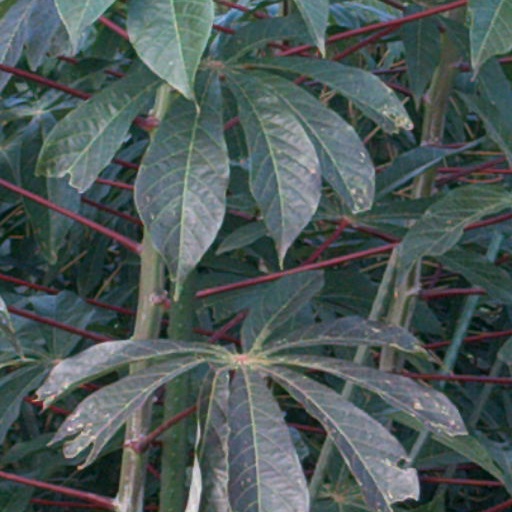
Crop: cassava